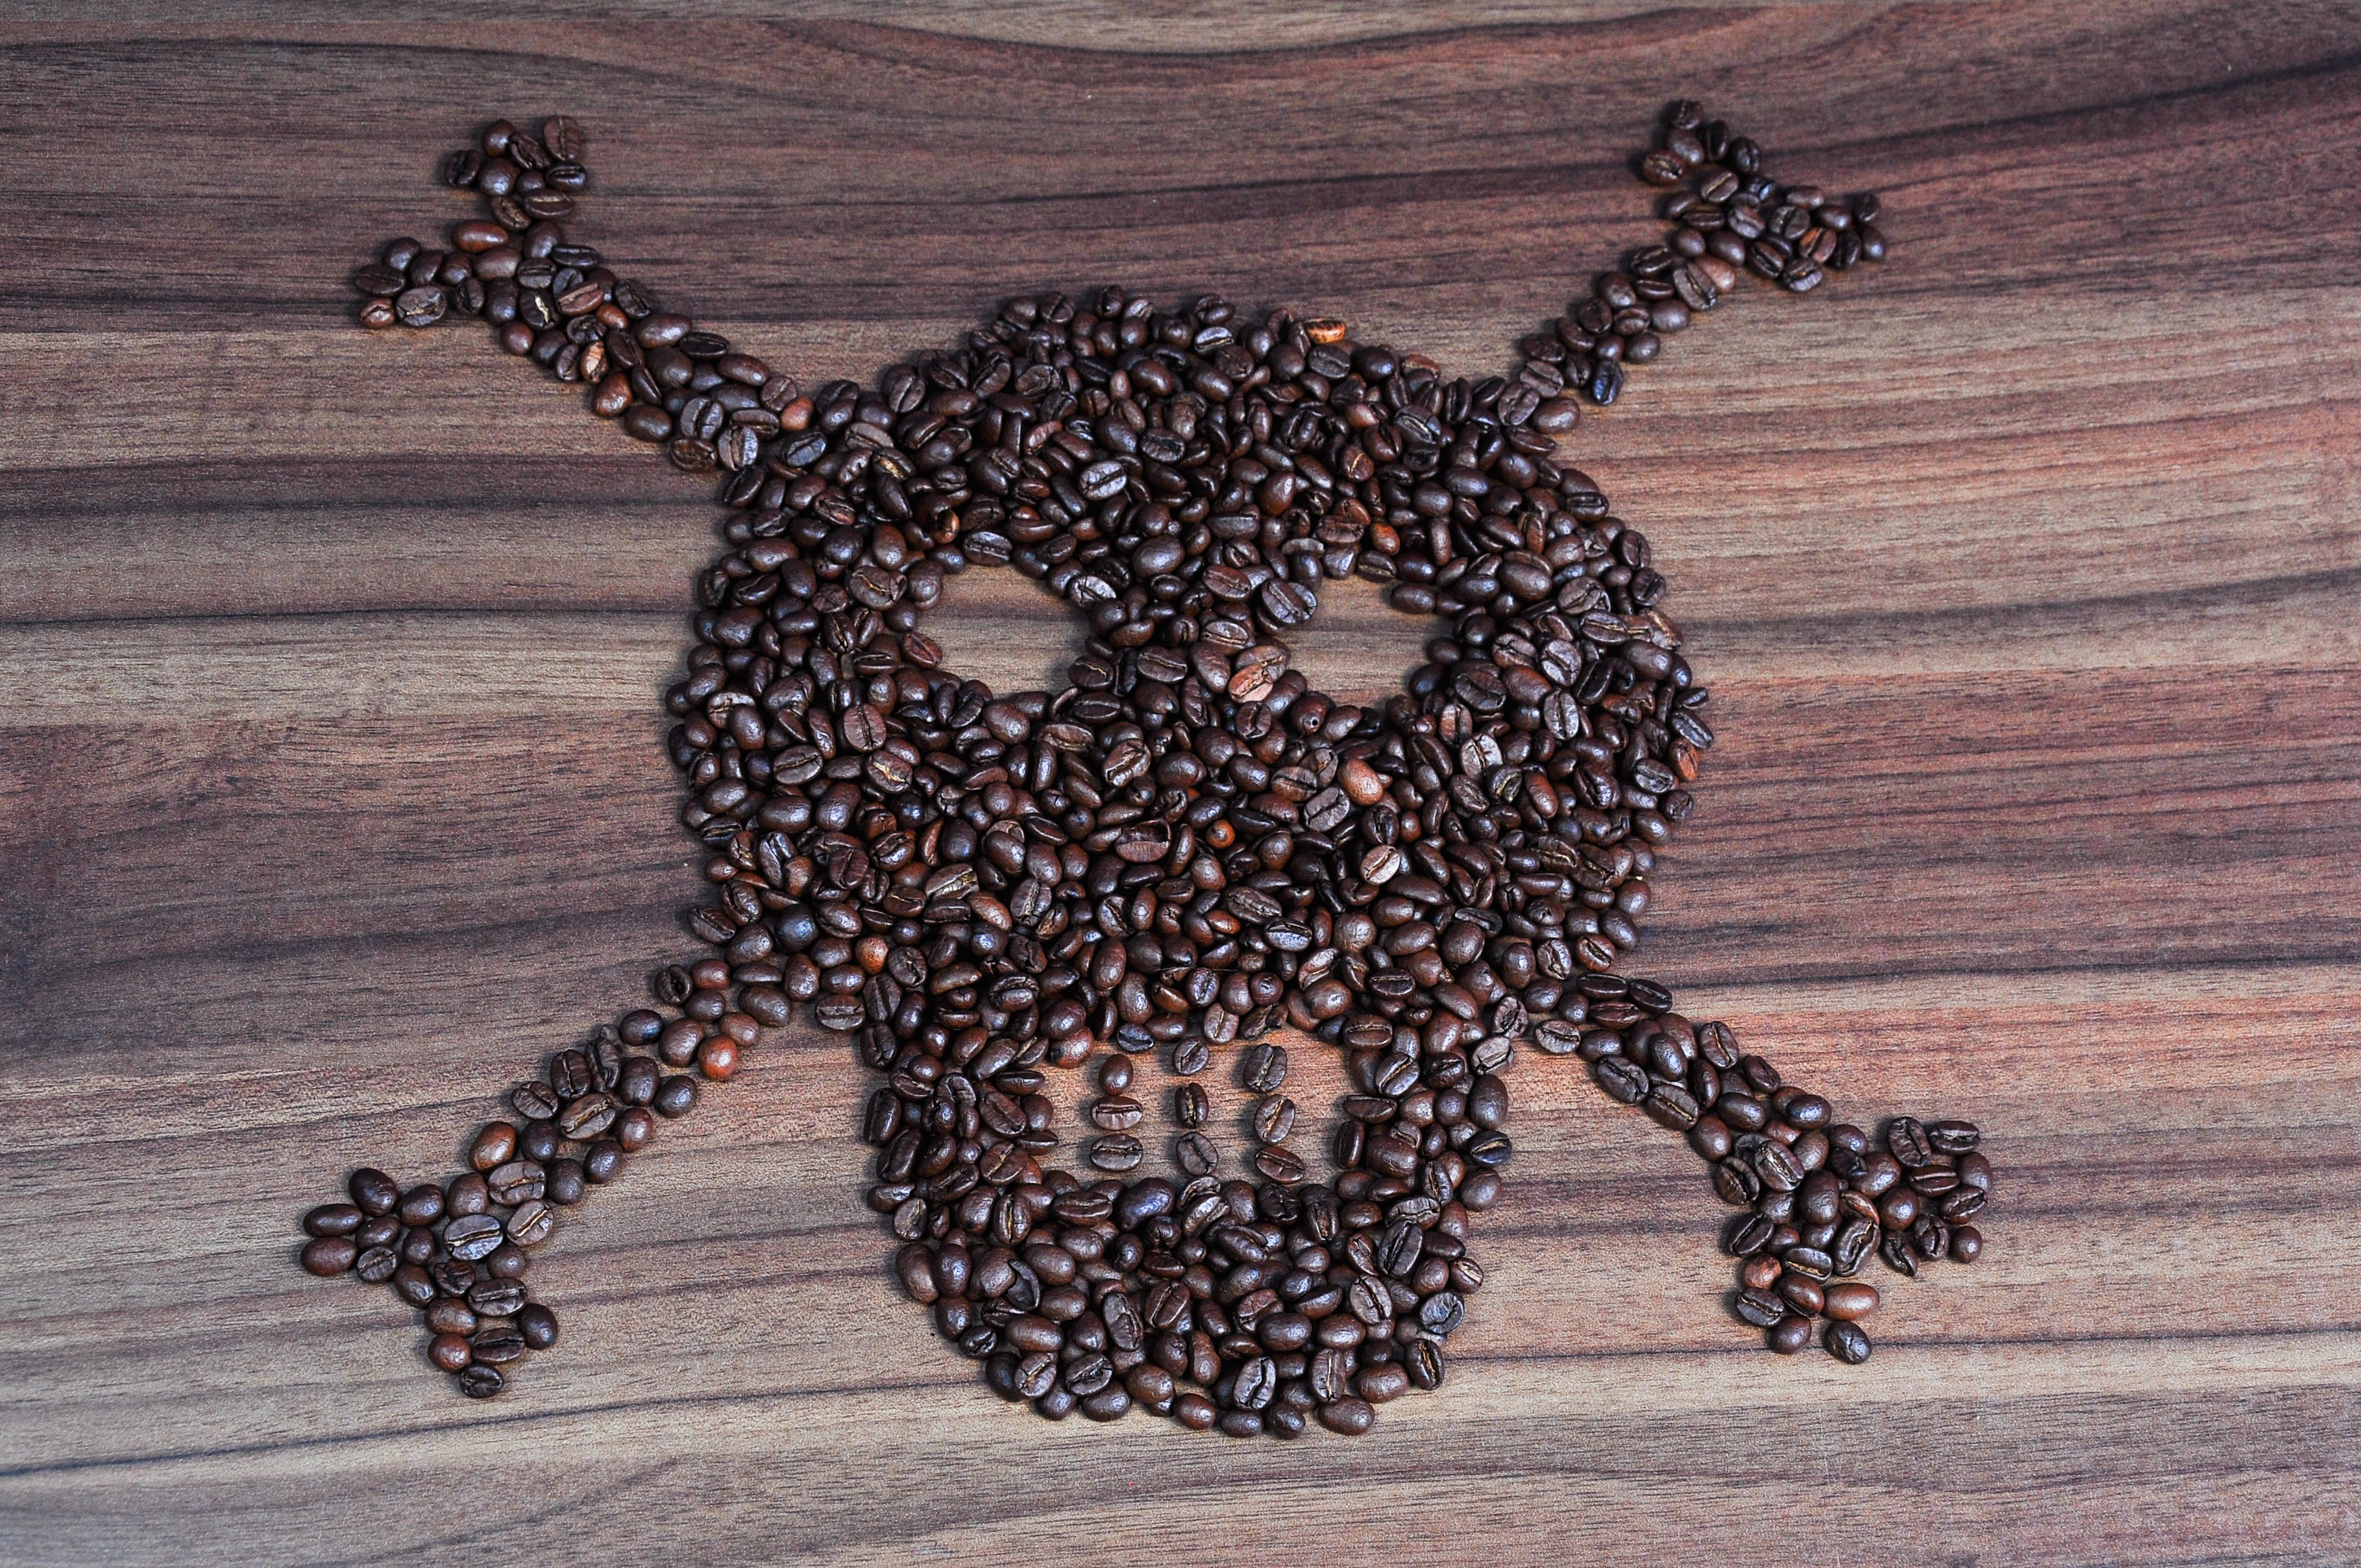
coffee, skull, sculpture, art, pirate, skull and crossbones, coffee beans, coffee pictures